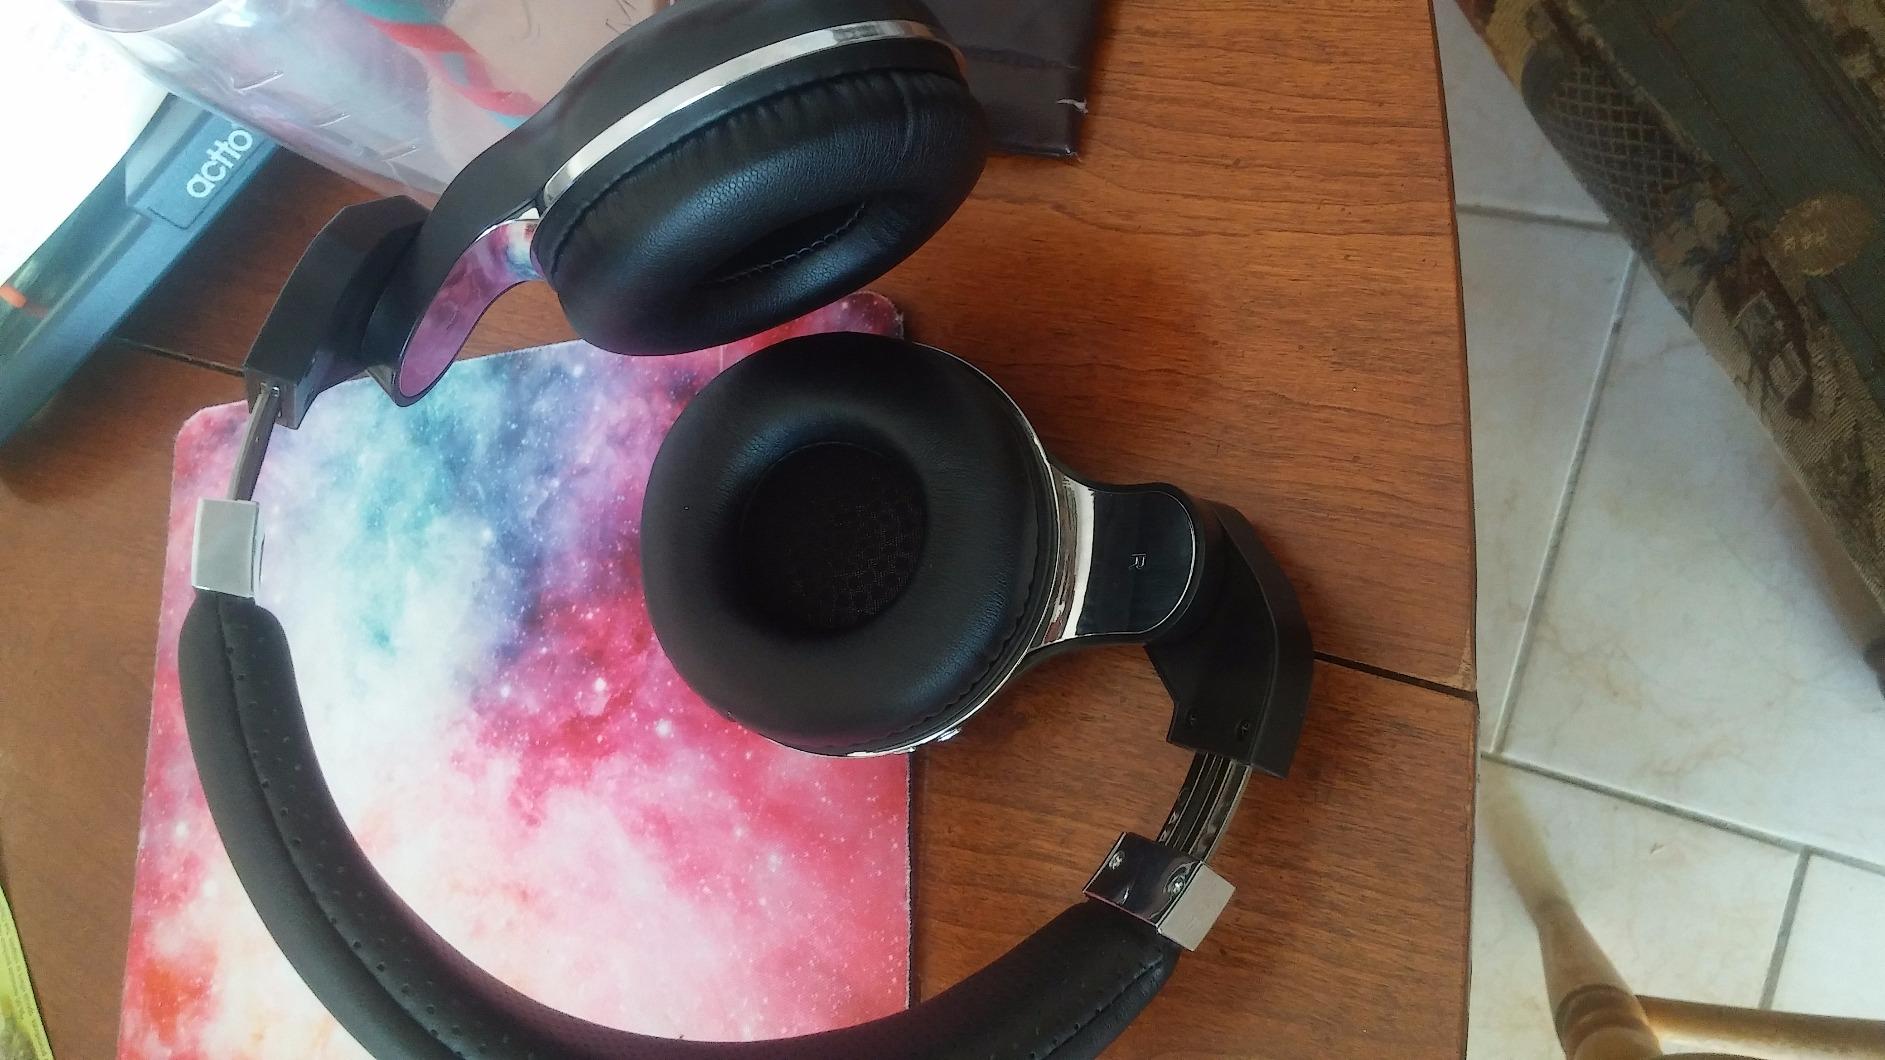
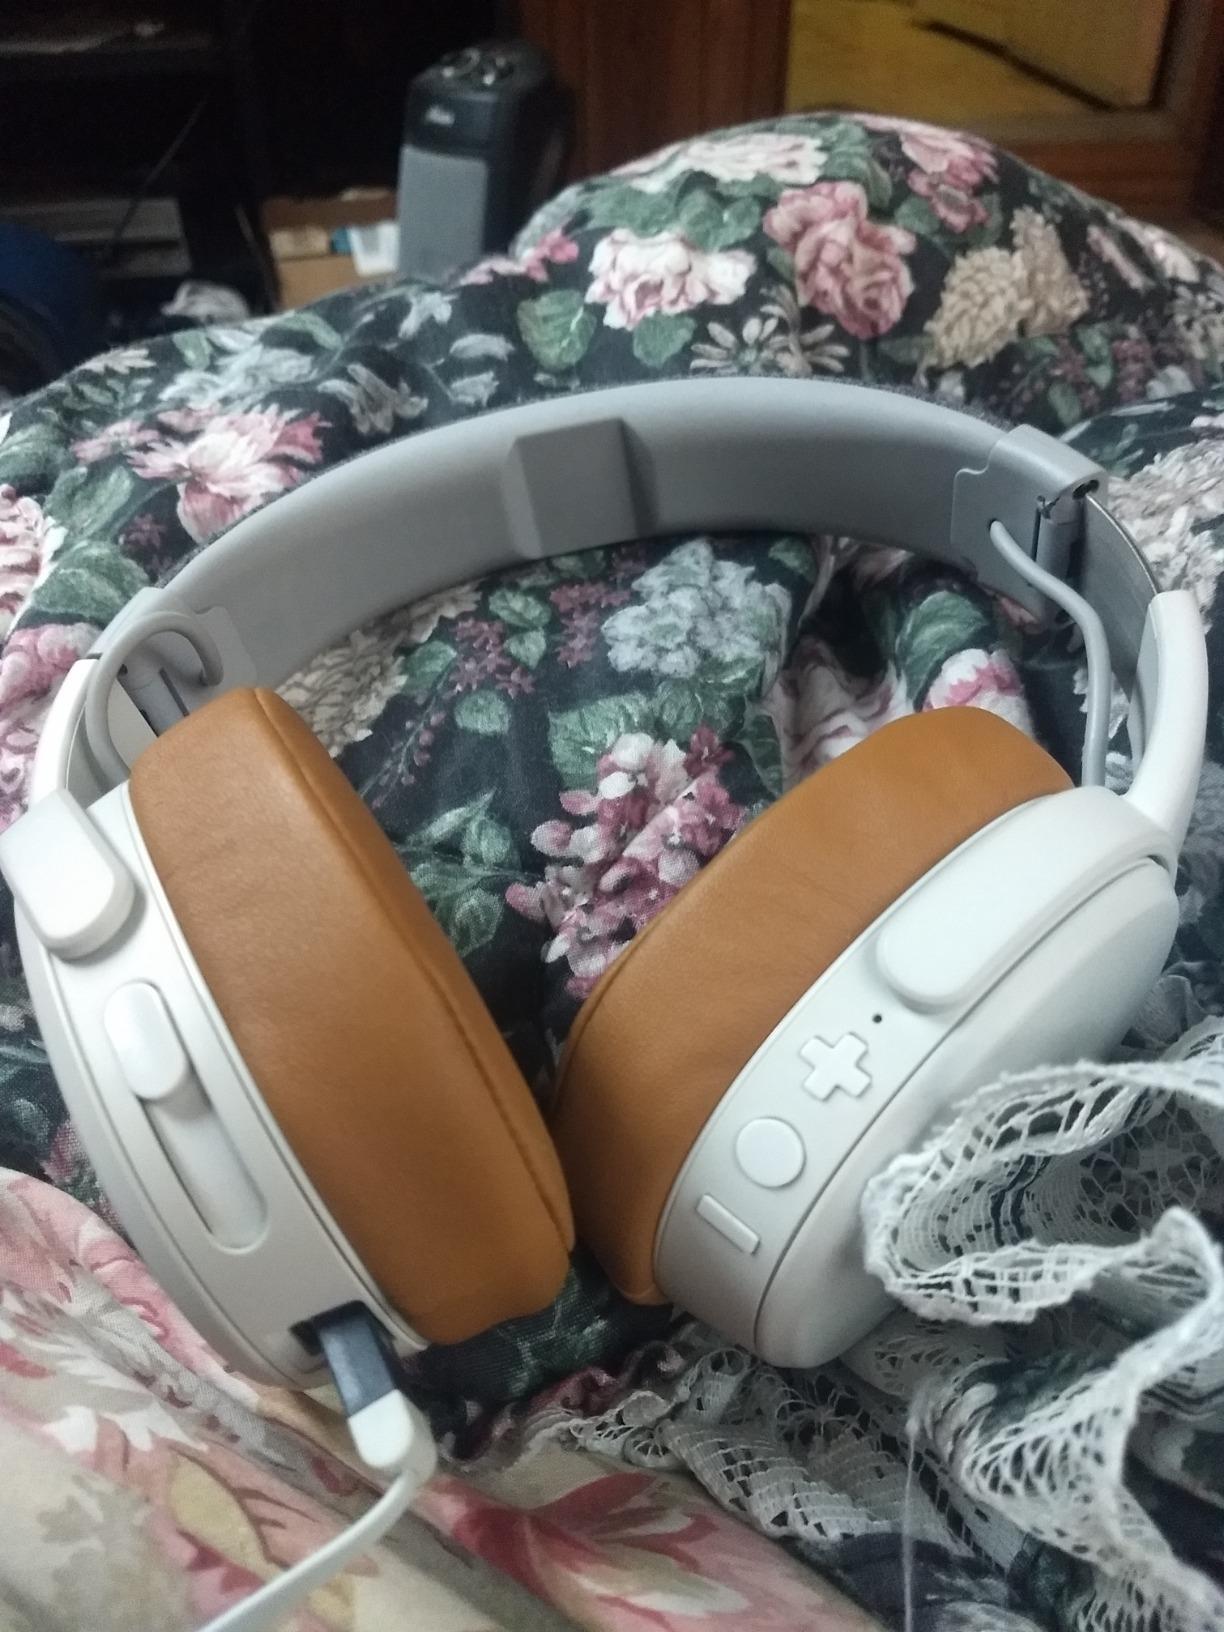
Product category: headphones
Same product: no